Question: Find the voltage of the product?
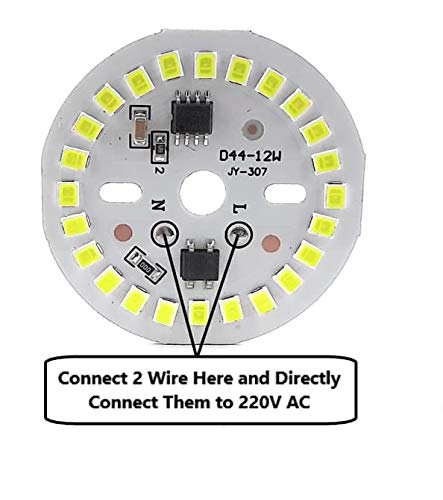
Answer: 220.0 volt